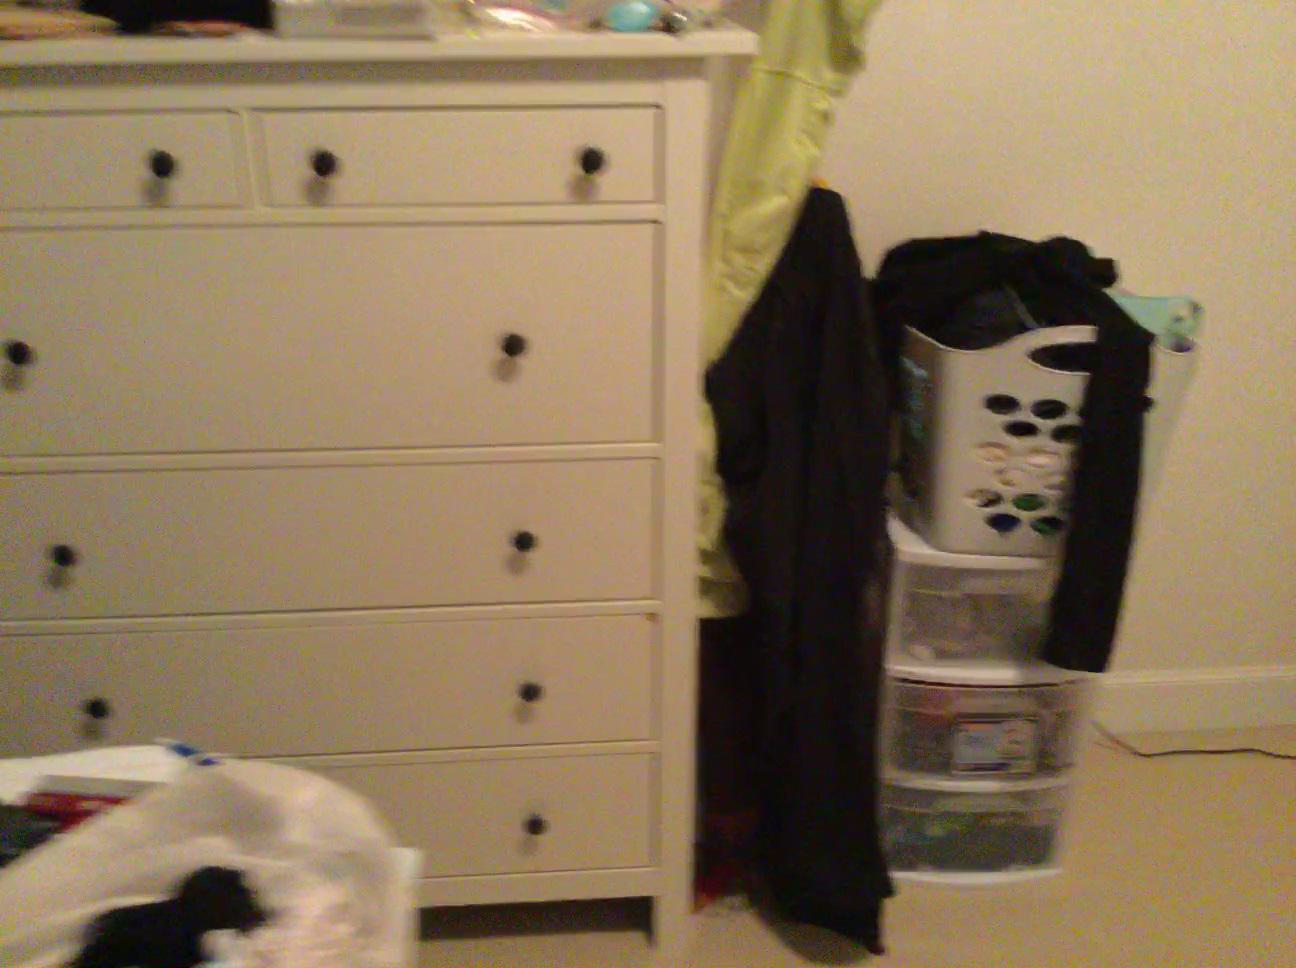
Question: Is the table in front of the dresser from the second object's perspective? Final answer should be yes or no.
Answer: Yes